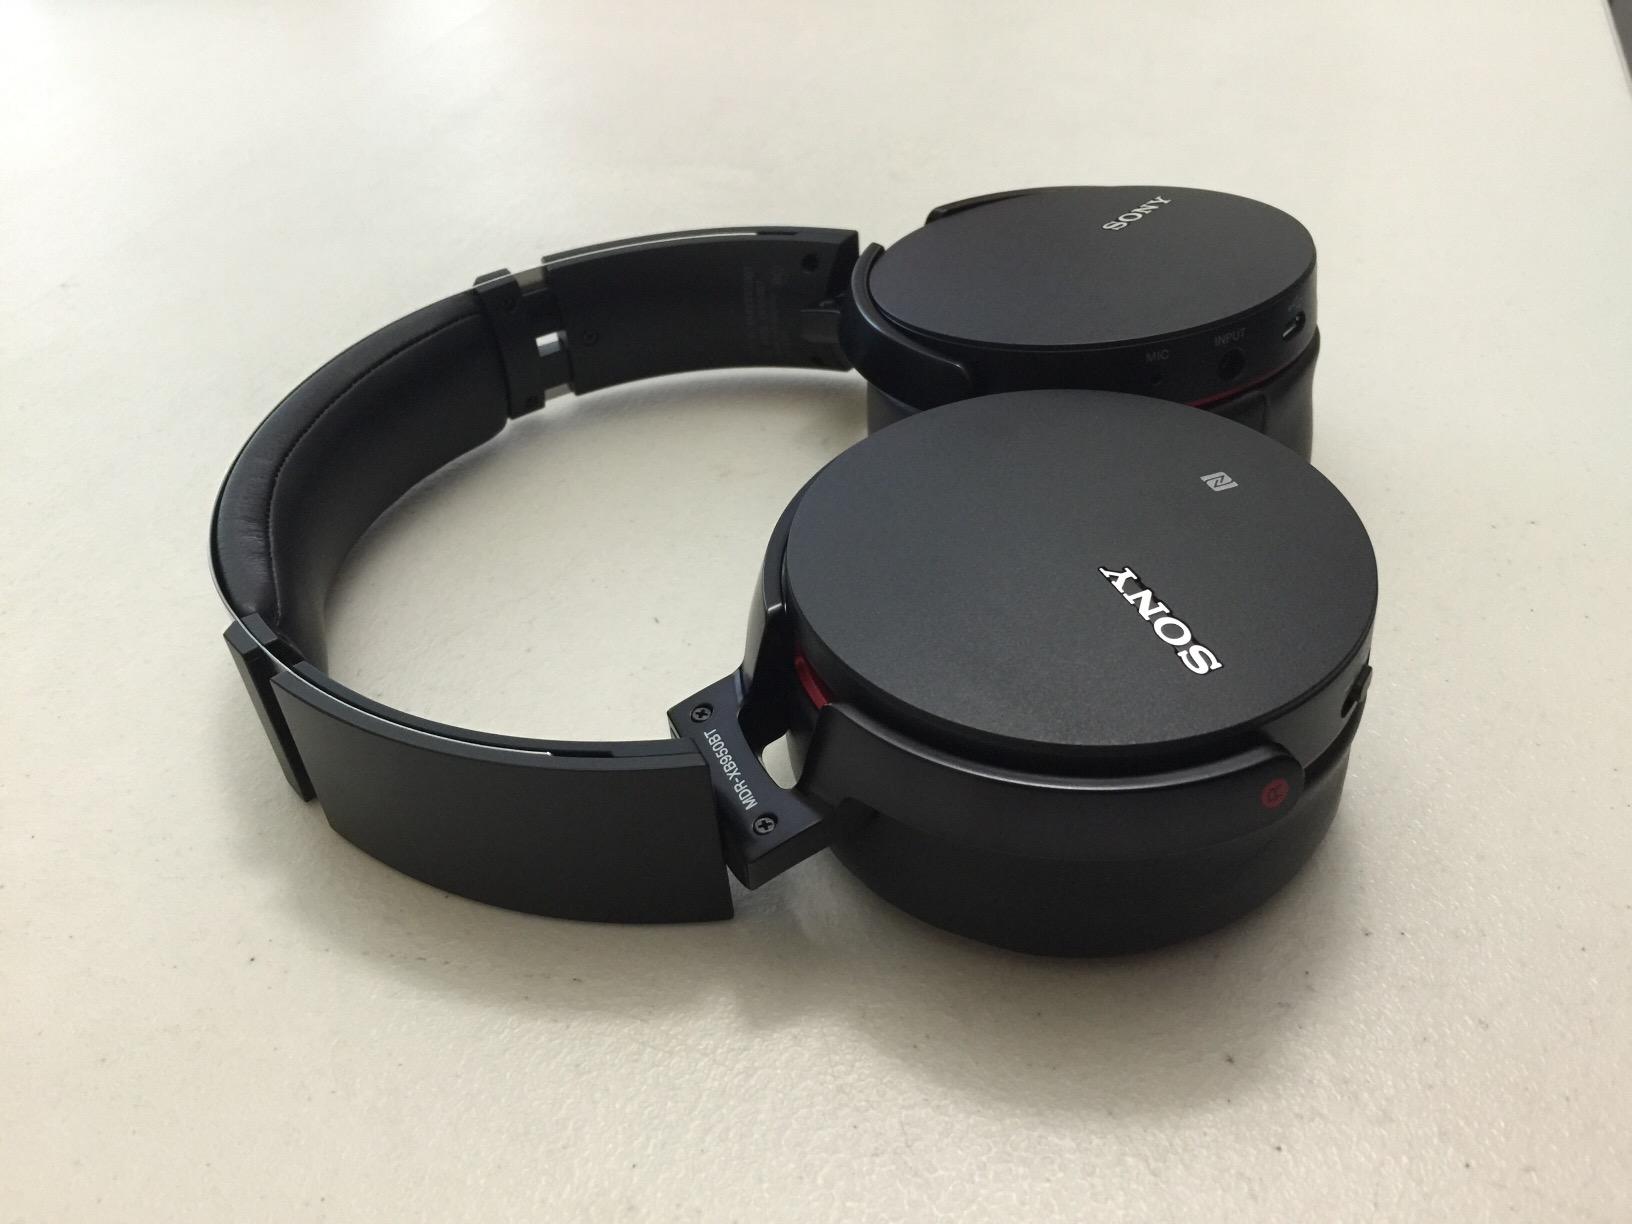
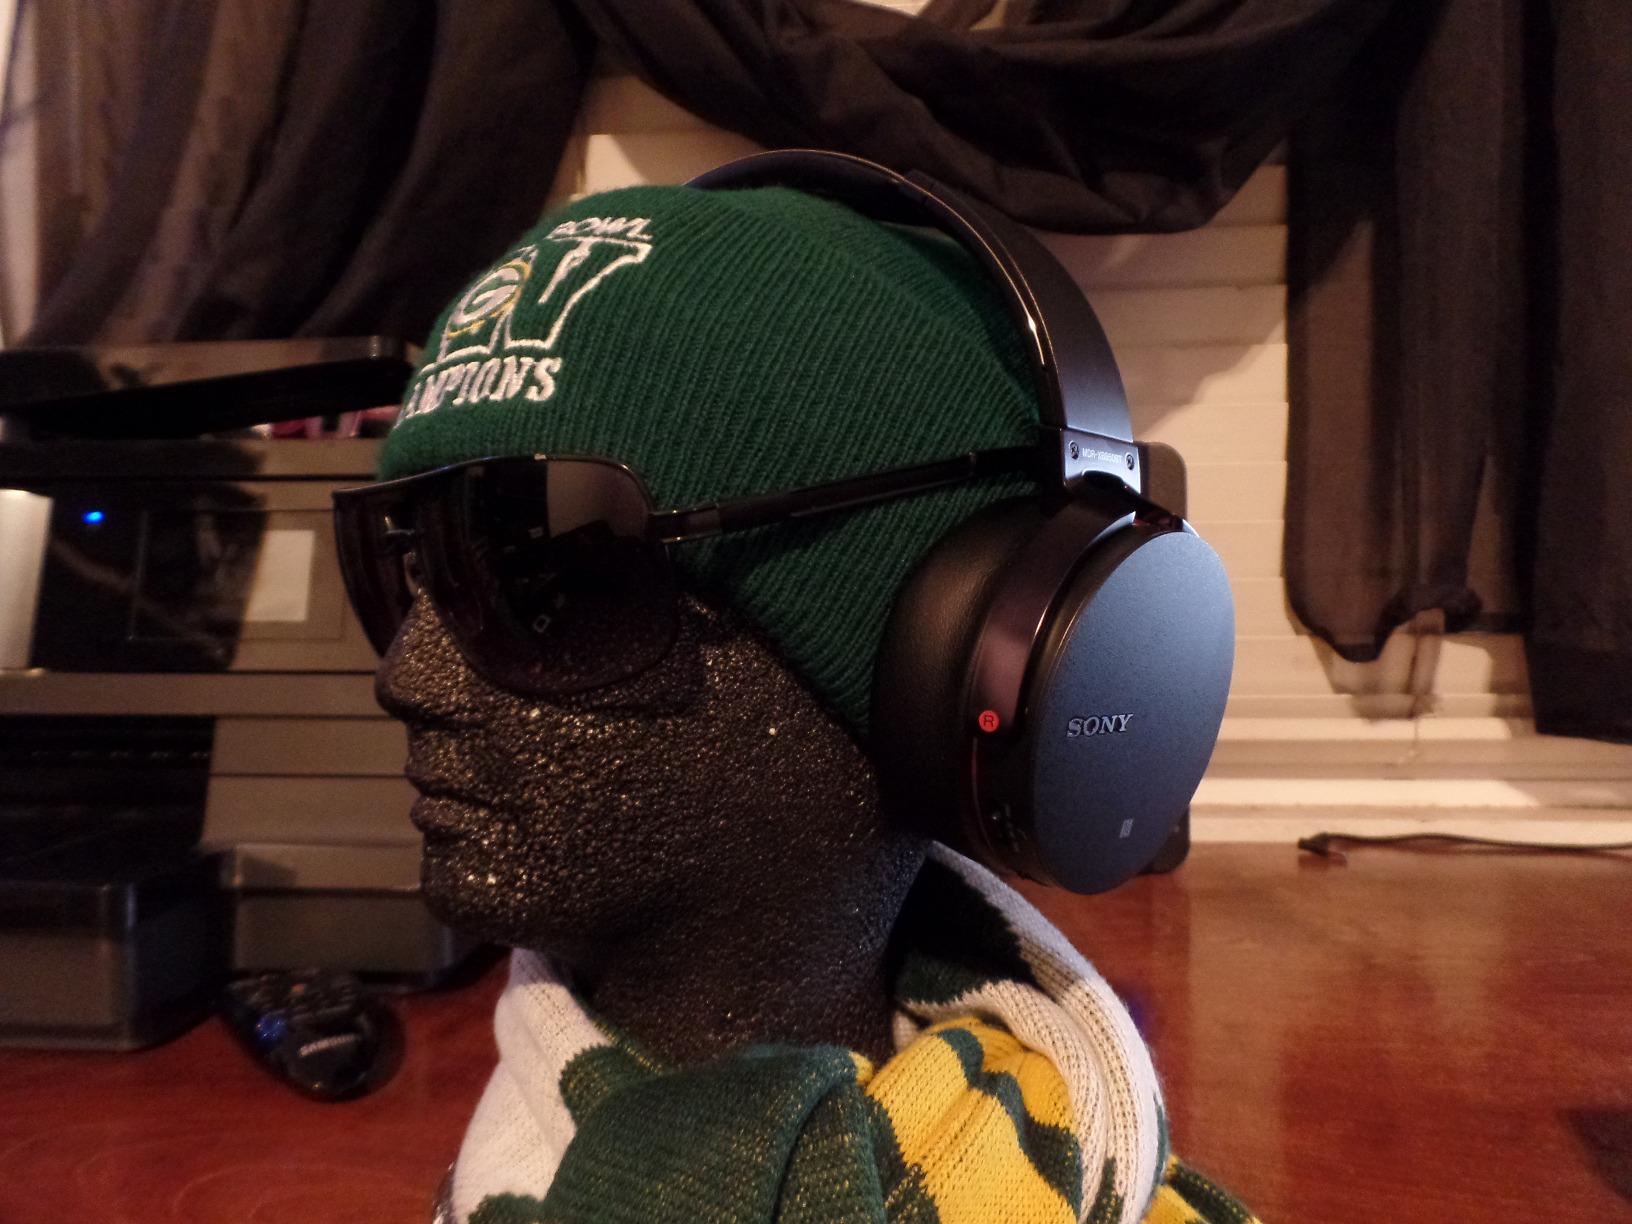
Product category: headphones
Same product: yes